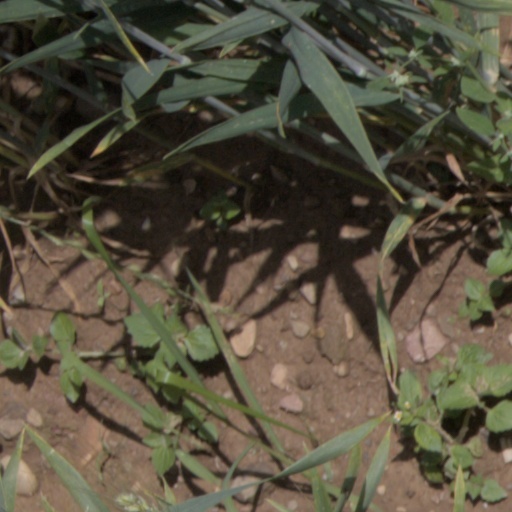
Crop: wheat